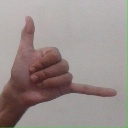
अक्षर: द